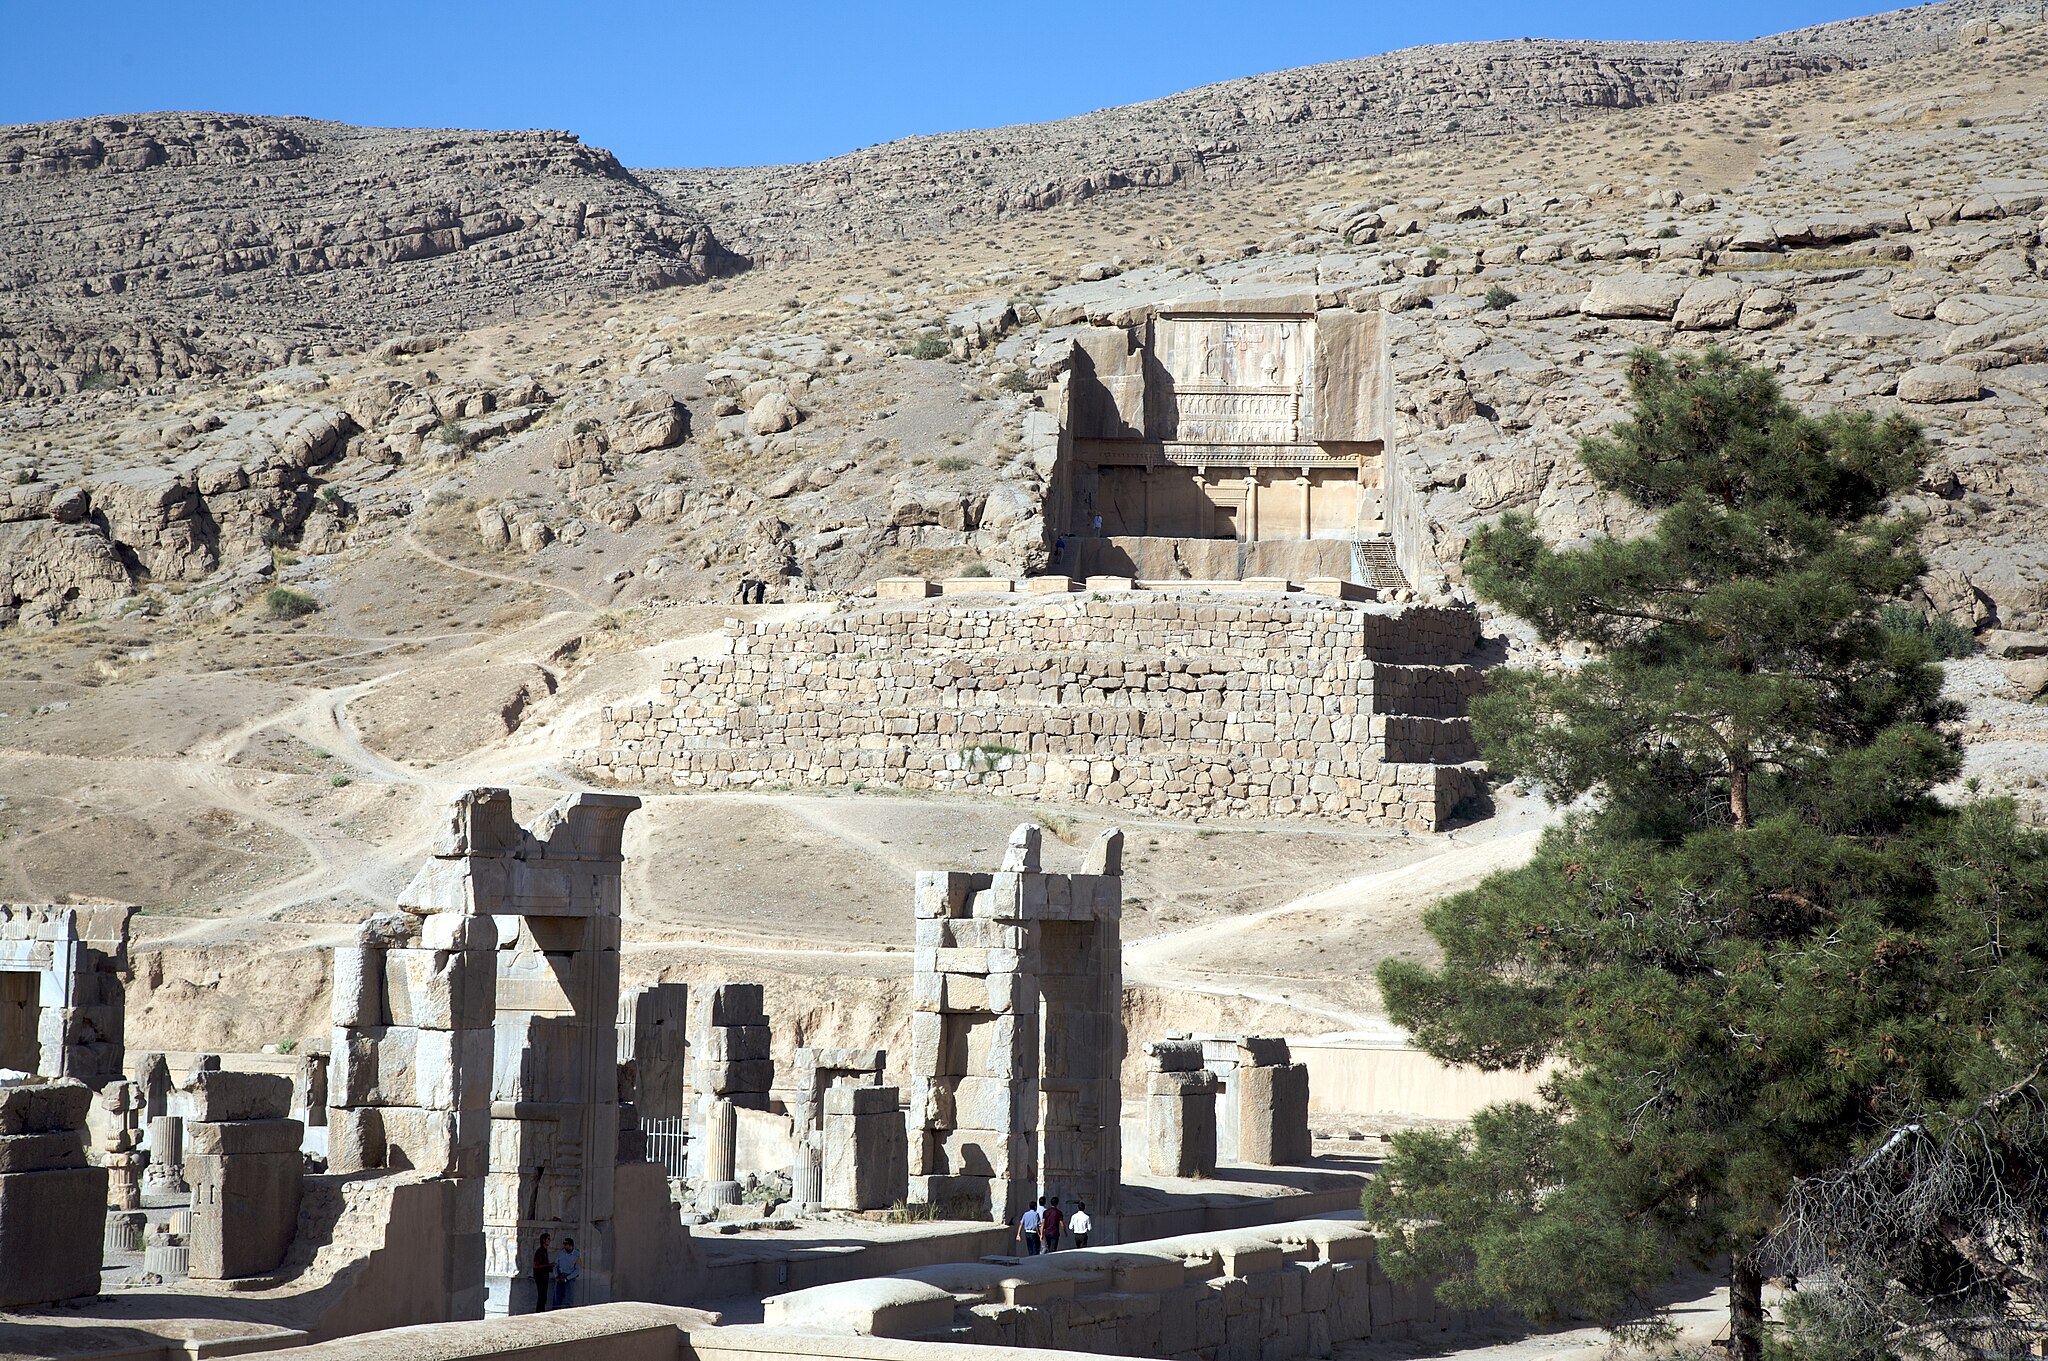
Title: Persepolis (2470239551)
Description: Persepolis, Iran
Date: 2008-05-03 17:17
Categories: Flickr images reviewed by FlickreviewR, 2008 in Persepolis, Southern portals of Hall of hundred columns, Photographs by Nick Taylor, Remote views of Artaxerxes III Tomb